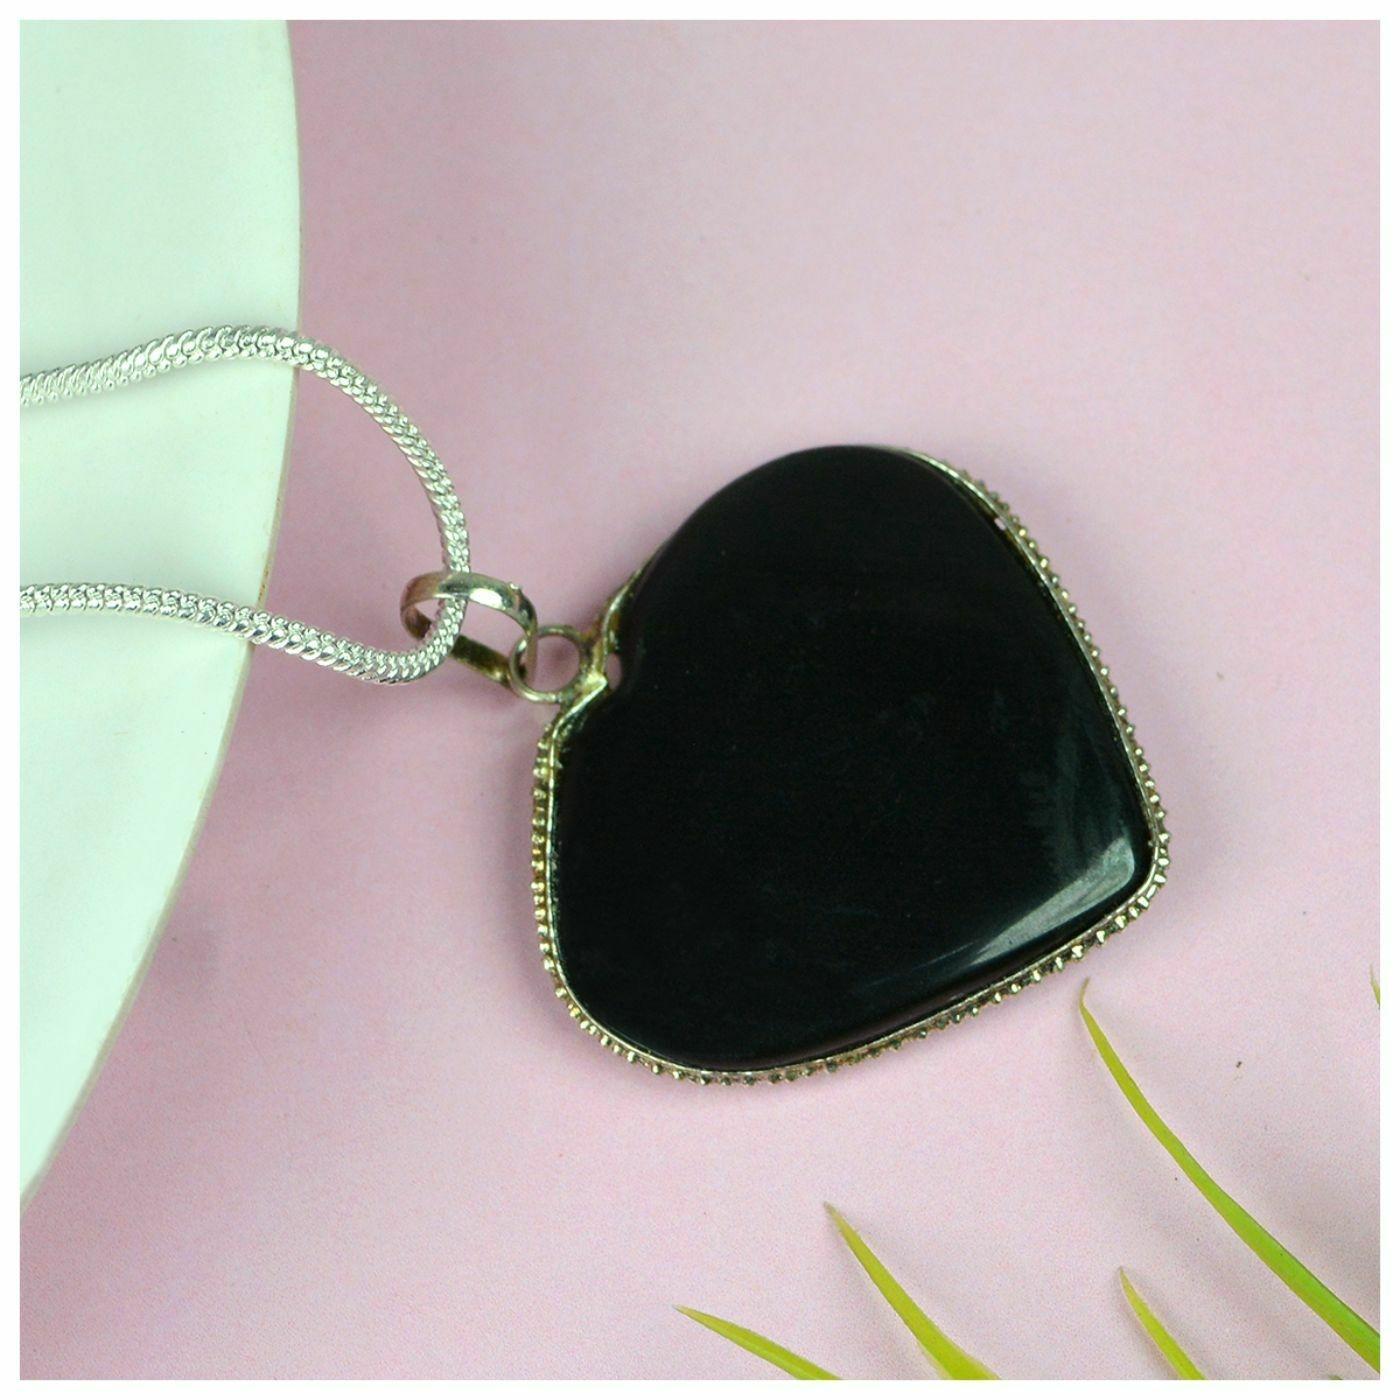
Reiki Crystal Products Black Tourmaline Natural Healing Stone Pendant Frame Heart Shape Crystal Stone Pendant / Locket with Metal Chain
Type: Necklaces & Pendants
Brand: Reiki Crystal Products
Price: Rs. 349
Natural Crystal Stone Heart Shape Pendant | Length : 30-35 mm | Width - 30-35 mm Approx. Charged By Reiki Grand Master & Vastu Expert
Included: Black Tourmaline-Heart-Frame-Pendant